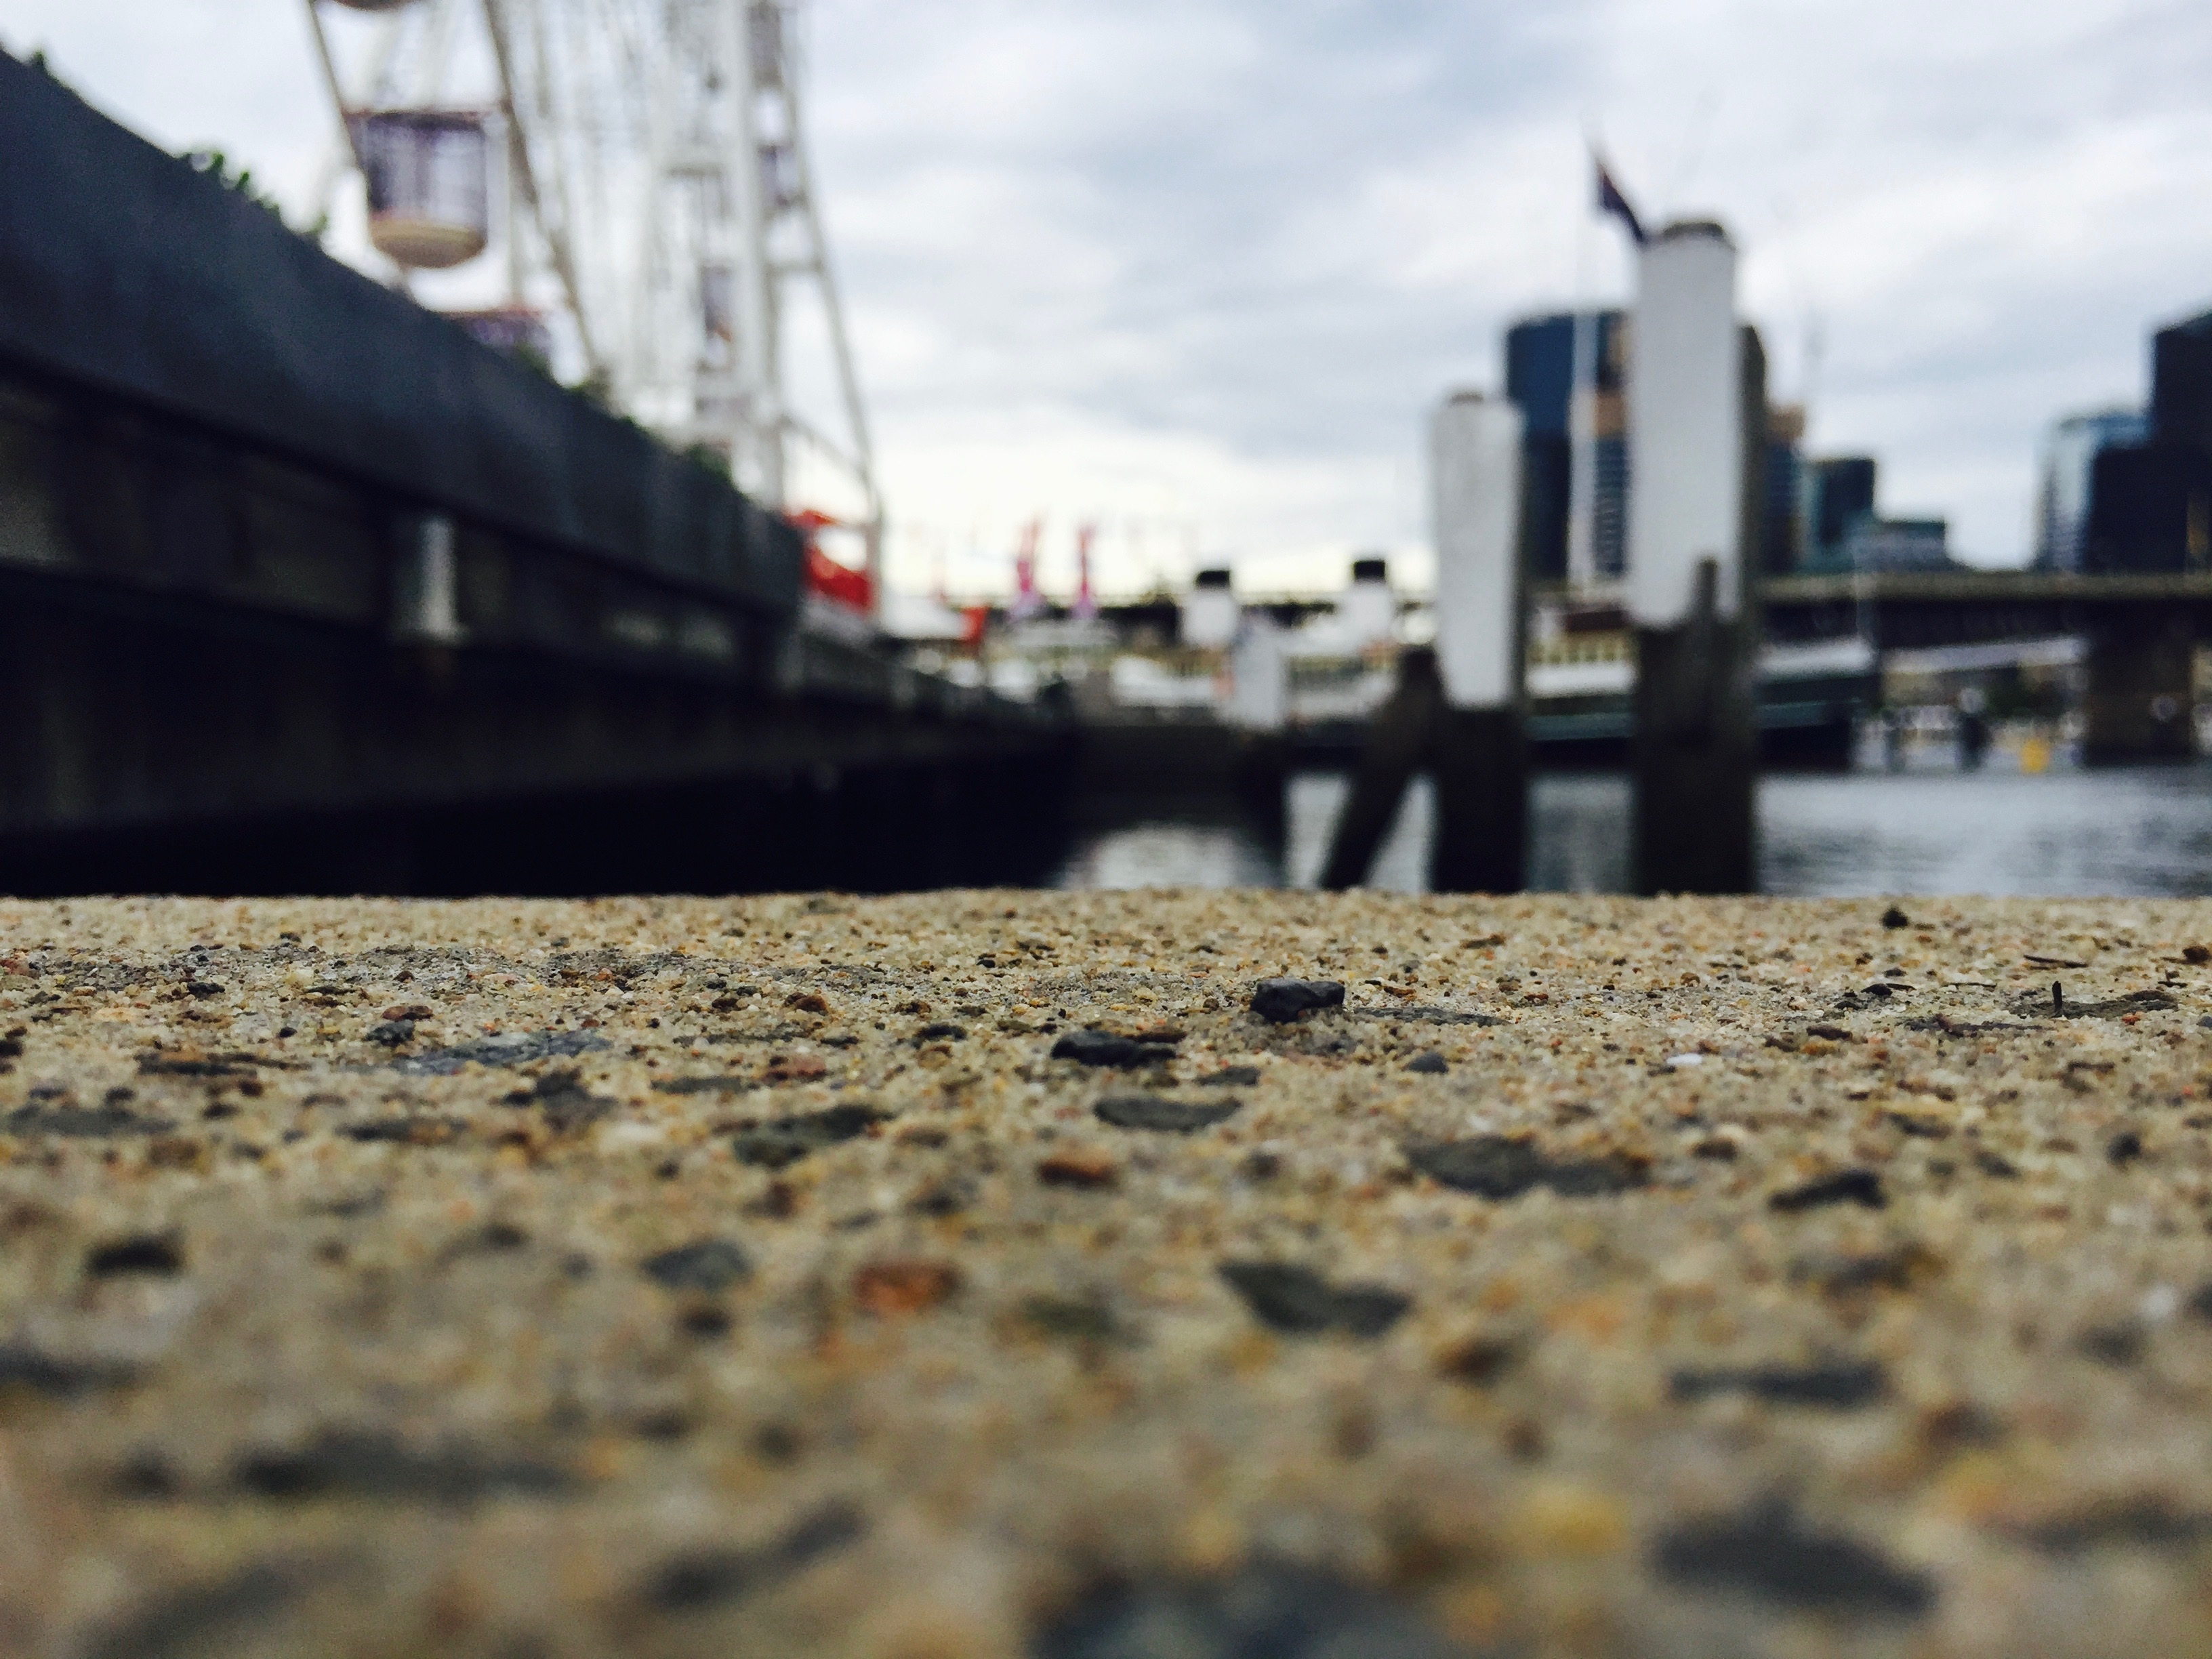
sea, coast, water, skyline, photography, morning, cityscape, reflection, vehicle